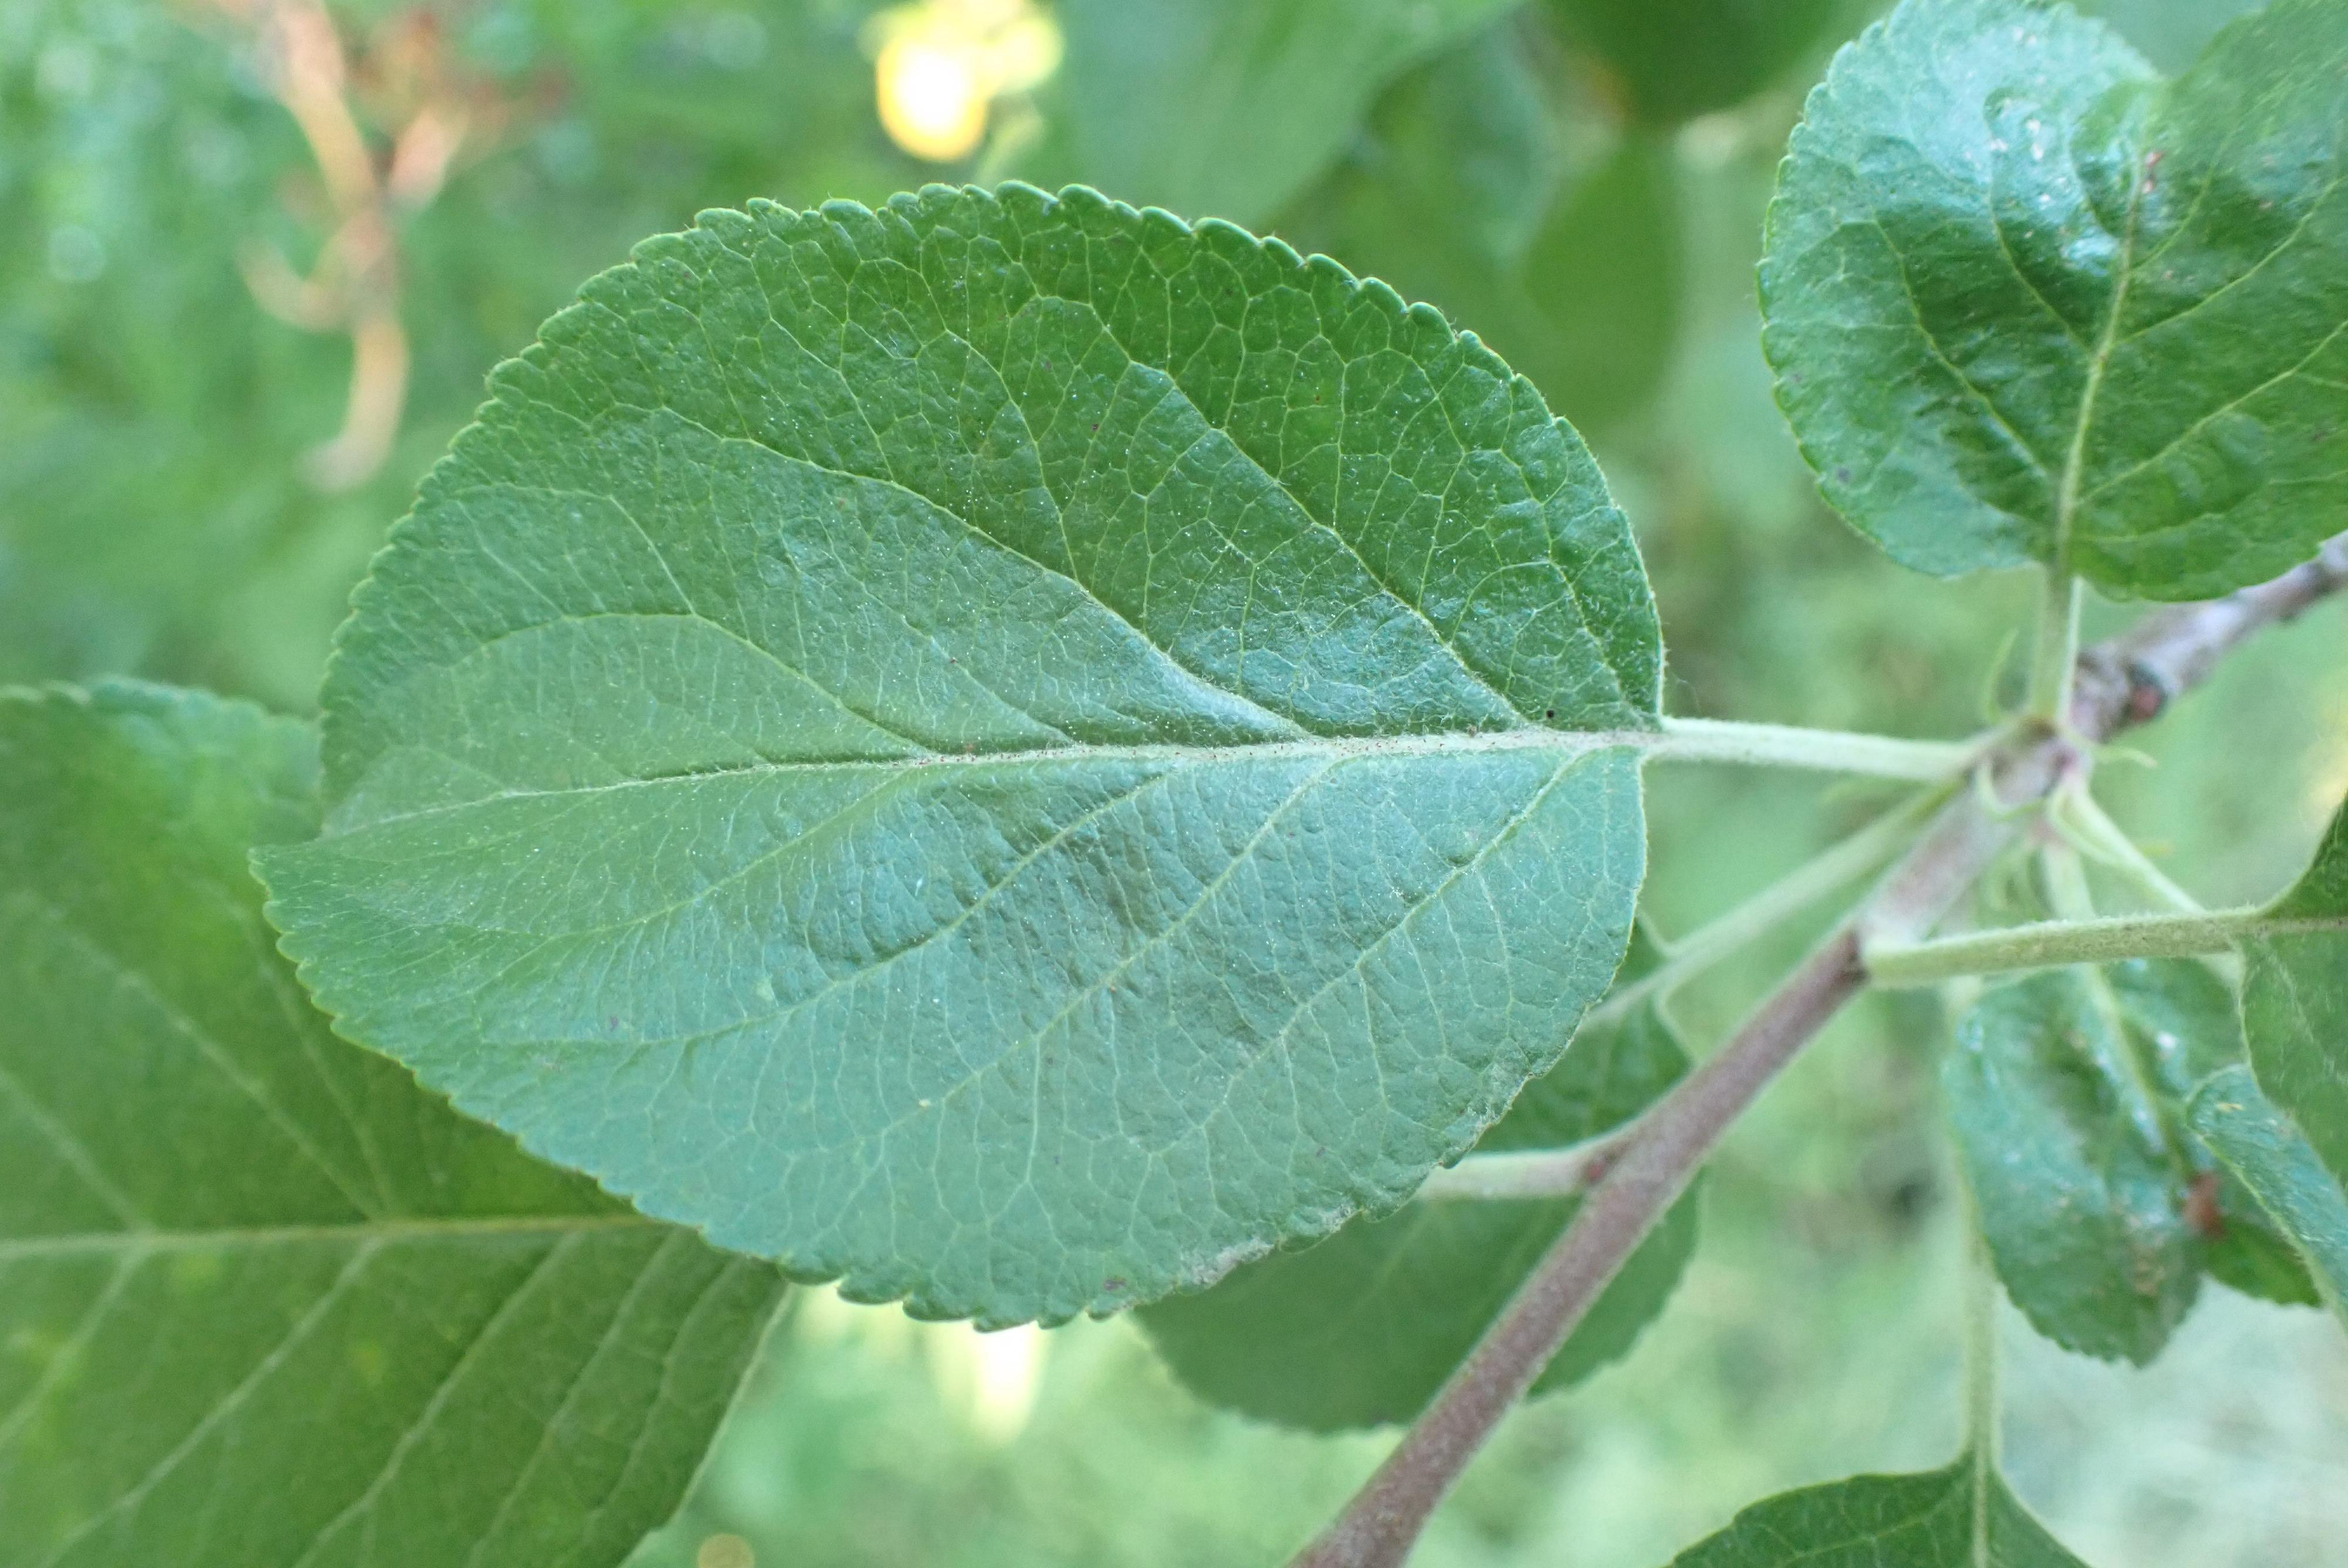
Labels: healthy